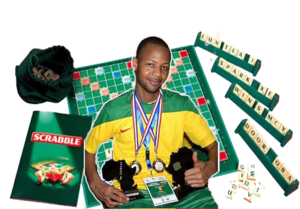
ousmane dieng champion de scrabble
Ousmane Sakal DIENG, né à Sakal dans la Région de Louga, est un joueur de Scrabble Sénégalais, double vice-champion du monde de Scrabble duplicate par paires avec Ndongo Samba Sylla et champion d'Afrique de blitz individuel en 2016.